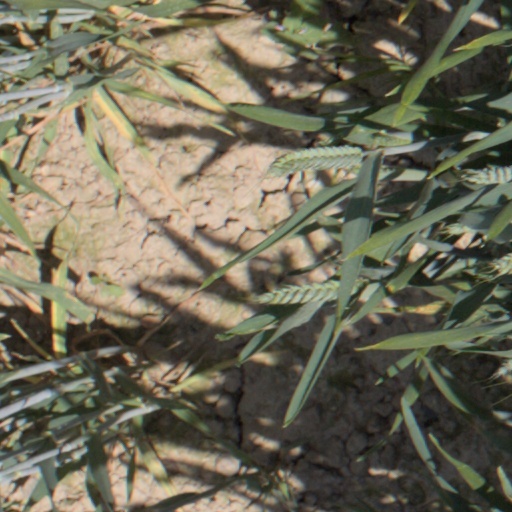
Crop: wheat